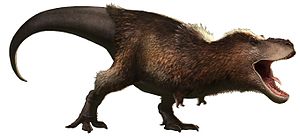
Theropoder / Klassifikation / Kladogram
Theropoder er dinosaurer i ordenen Saurischia kendetegnet ved hule knogler og tre-tåede lemmer. Theropoder var oprindeligt kødædende, men flere theropoder udviklede sig senere til at være planteædere, insektædere, fiskeædere eller altædende. Eksemplarer af theropoder er fundet fra den sene triastid for 231,4 millioner år siden og omfatter de eneste store kødædere der levede på land fra tidlig Jura indtil slutningen af Kridt. I juratiden har fuglene udviklet sig fra små specialiserede theropoder til en større vifte af arter, og efterkommerne er i dag repræsenteret med ca 10.500 fuglearter.